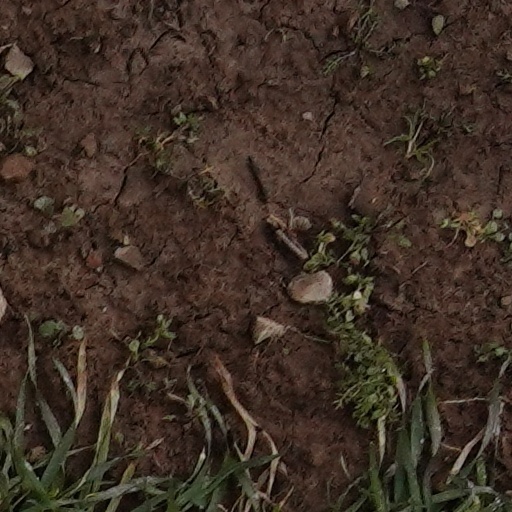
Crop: wheat